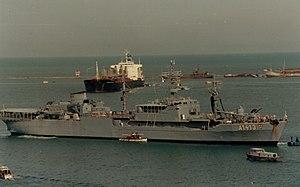
La Marine nationale d'Uruguay est la branche maritime des forces armées de l'Uruguay sous la direction du ministère de la Défense nationale et du commandant en chef de la marine.
le navire auxiliaire FGS Freiburg (A-1413) était un navire de ravitaillement logistique de classe Lüneburg de la marine allemande entre 1968 et 2003. Il est maintenant le ROU 4 General Artigas de la Division d'escorte de la marine nationale d'Uruguay.